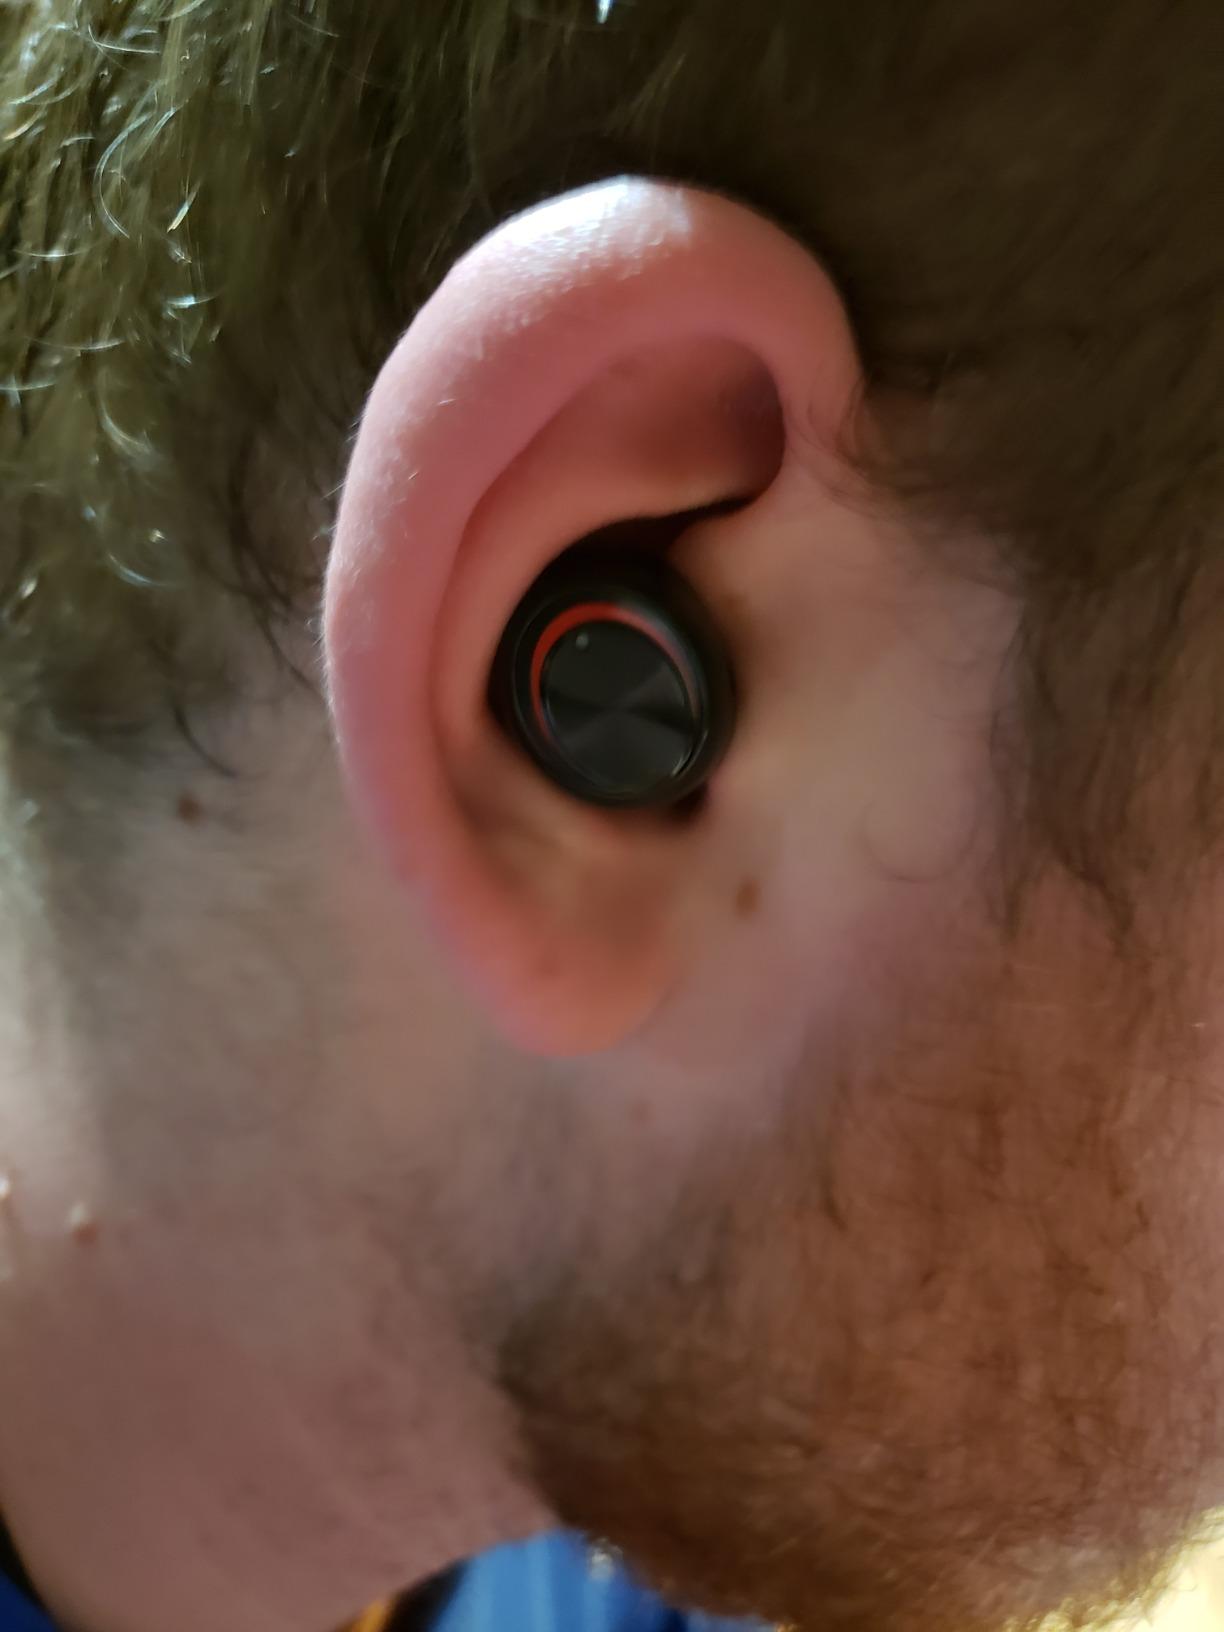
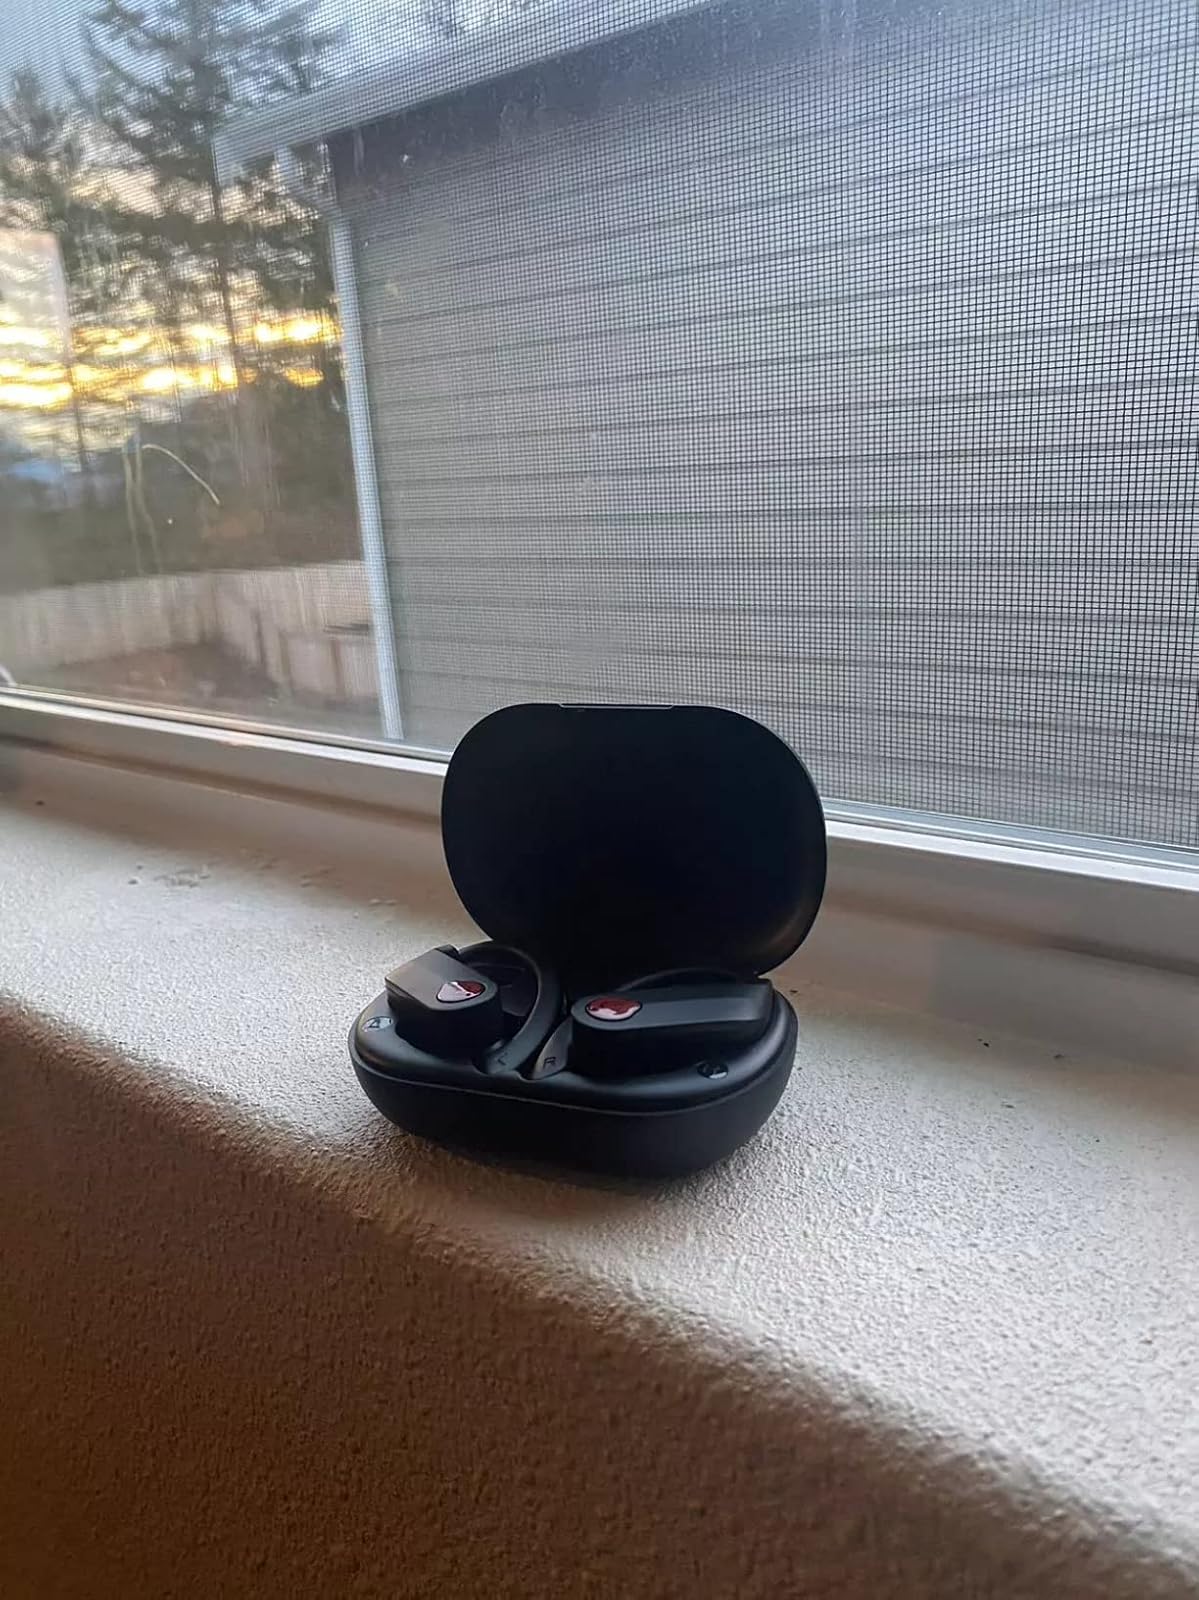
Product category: earbuds
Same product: no